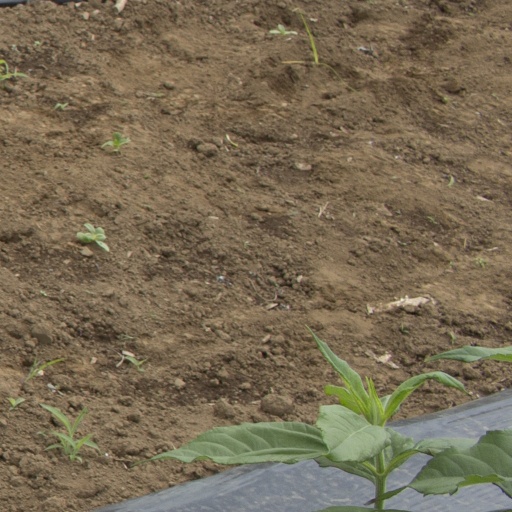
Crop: Jerusalem artichoke